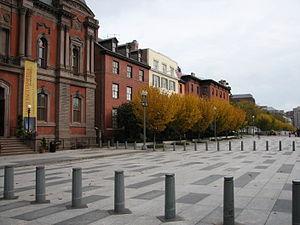
Pennsylvania Avenue est une grande avenue située à Washington DC, reliant la Maison-Blanche au Capitole des États-Unis.